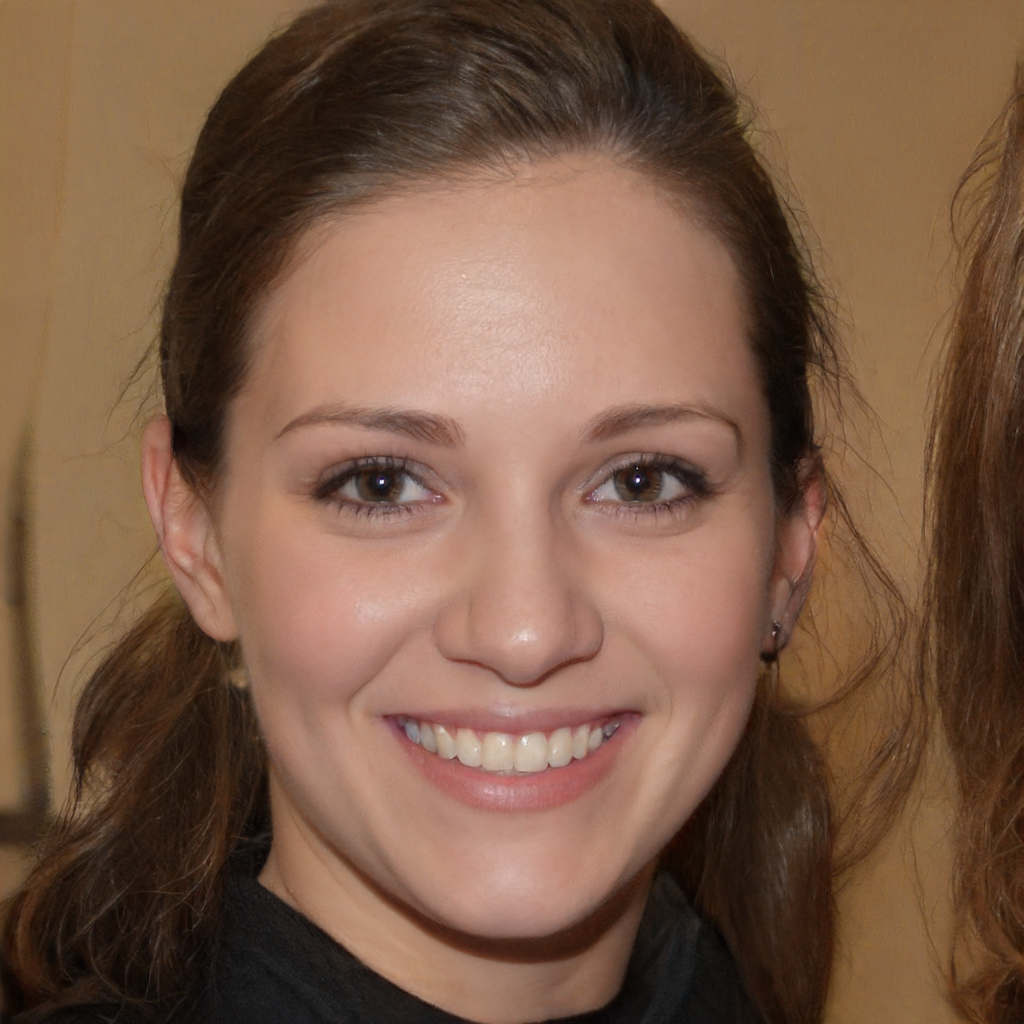
Gender: Female